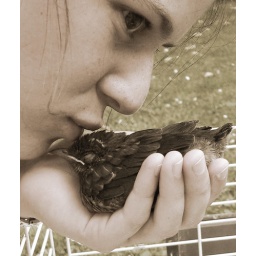
undescibable what it feels like, when such a cute thing starts sleeping in your hand.overwhelming!